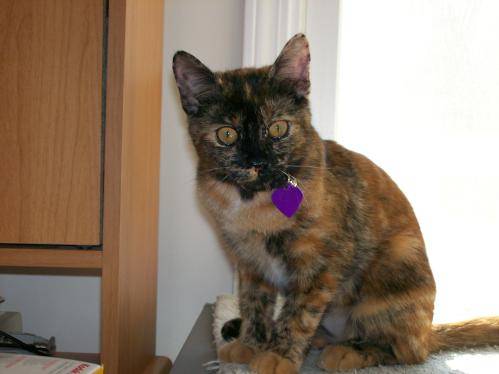
Label: cat